Sarangapani Temple

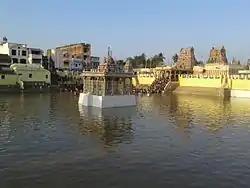
image of a temple tank with temple tower and complex in the background

Sarangapani temple is considered third in the line of Srirangam and Tirupathi temples. The temple is revered in "Divya Prabandham", the 7th–9th century Vaishnava canon, by Andal in one, Periyalvar in three, Bhuthath Alvar in two, Tirumalisai Alvar in seven, Peialvar in two, Nammalvar in eleven and Thirumangai Alvar in 25 verses. The temple is classified as a "divyadesam", the 108 Vishnu temples that are revered in the Vaishnava canon. As per a Hindu legend, Nathamuni, who compiled Divya Prabandham by the twelve alvars, found only the first ten verses sung on Aravamudhan. Nammalvar recited the remaining 3990 verses unconsciously while he was in deep meditation and Nathamuni compiled all of them.